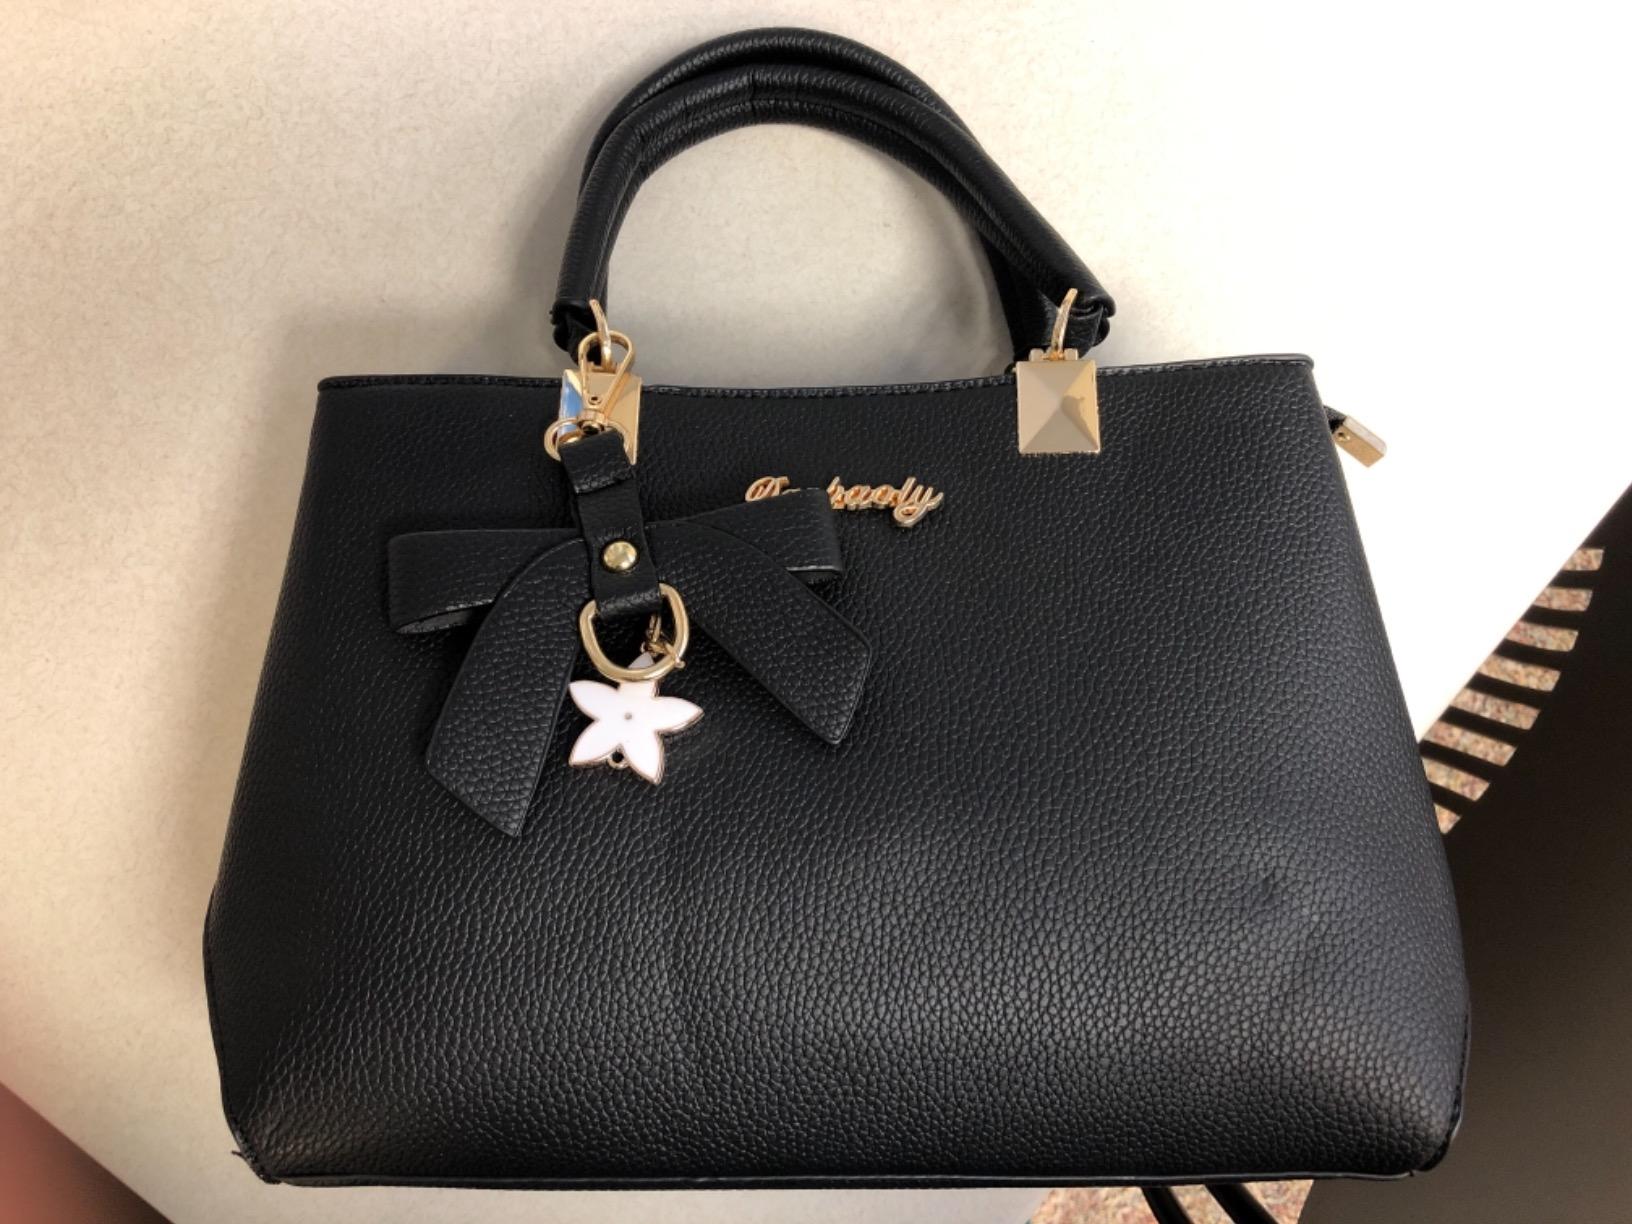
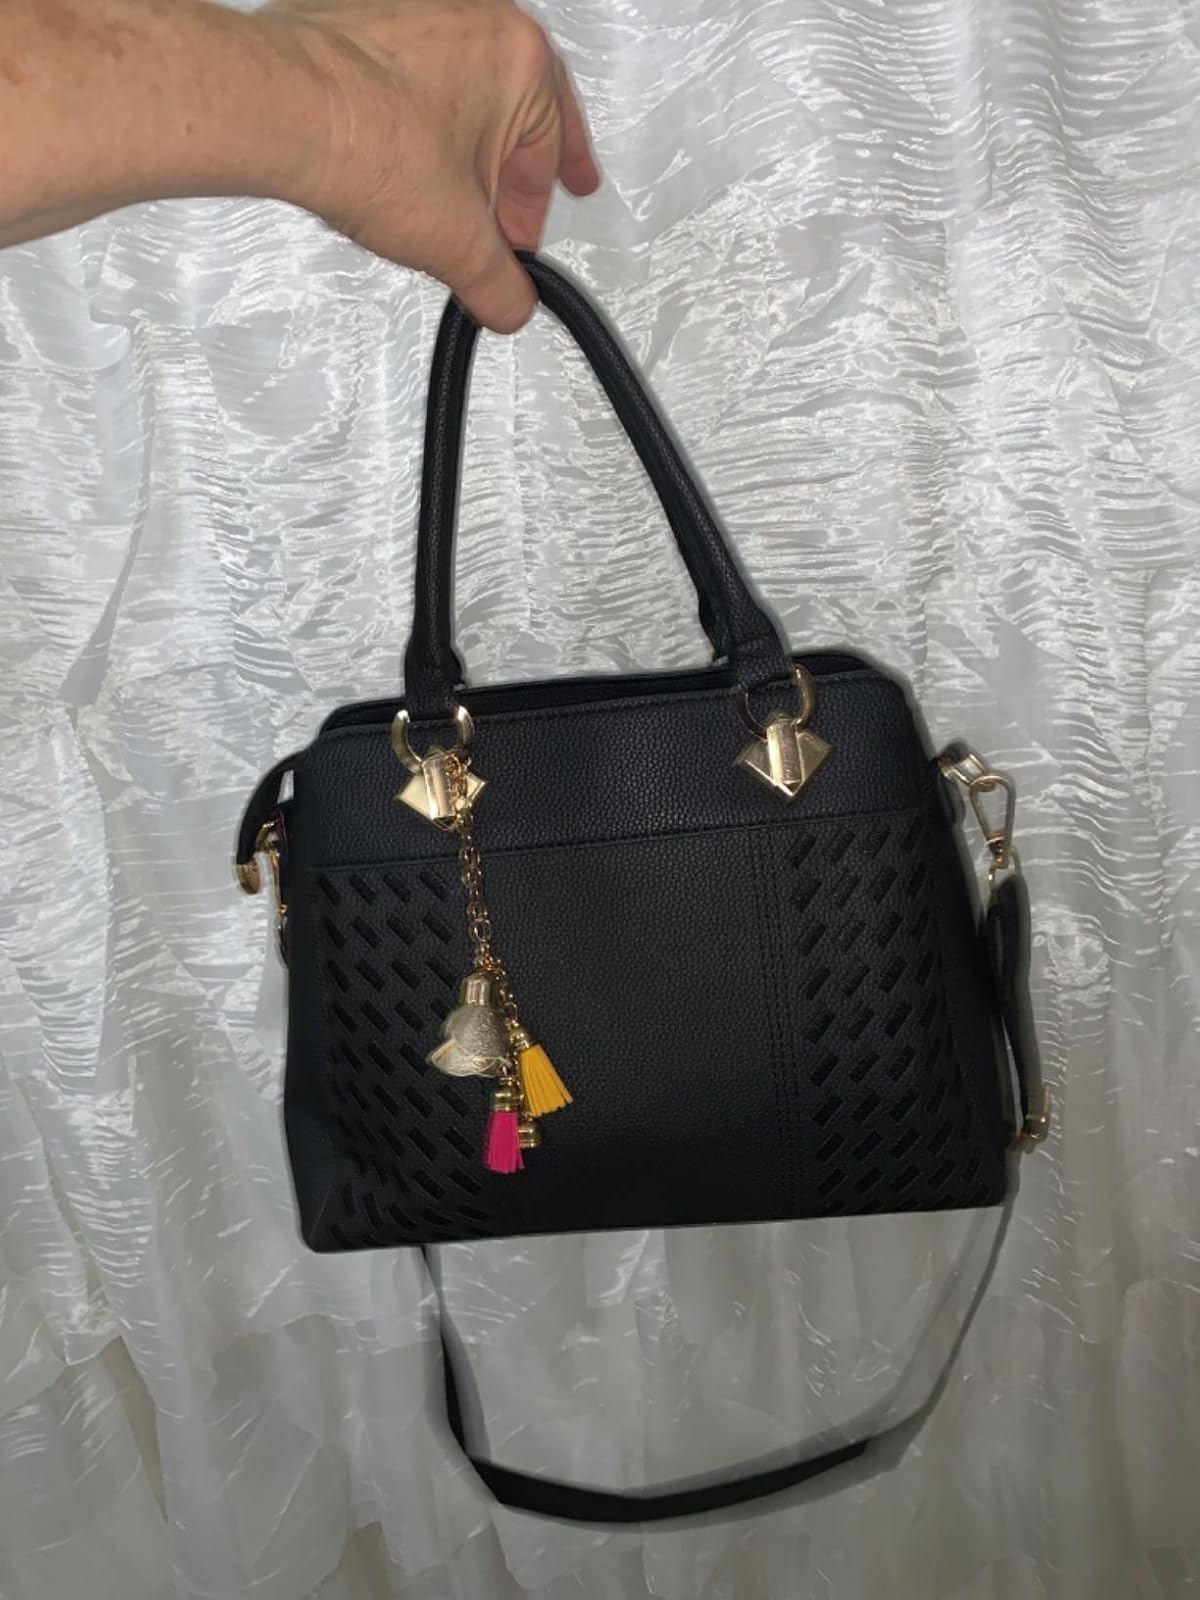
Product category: accessories_handbag
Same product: no